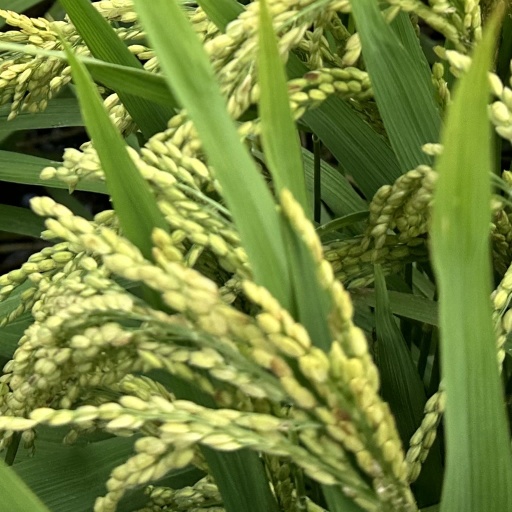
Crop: rice